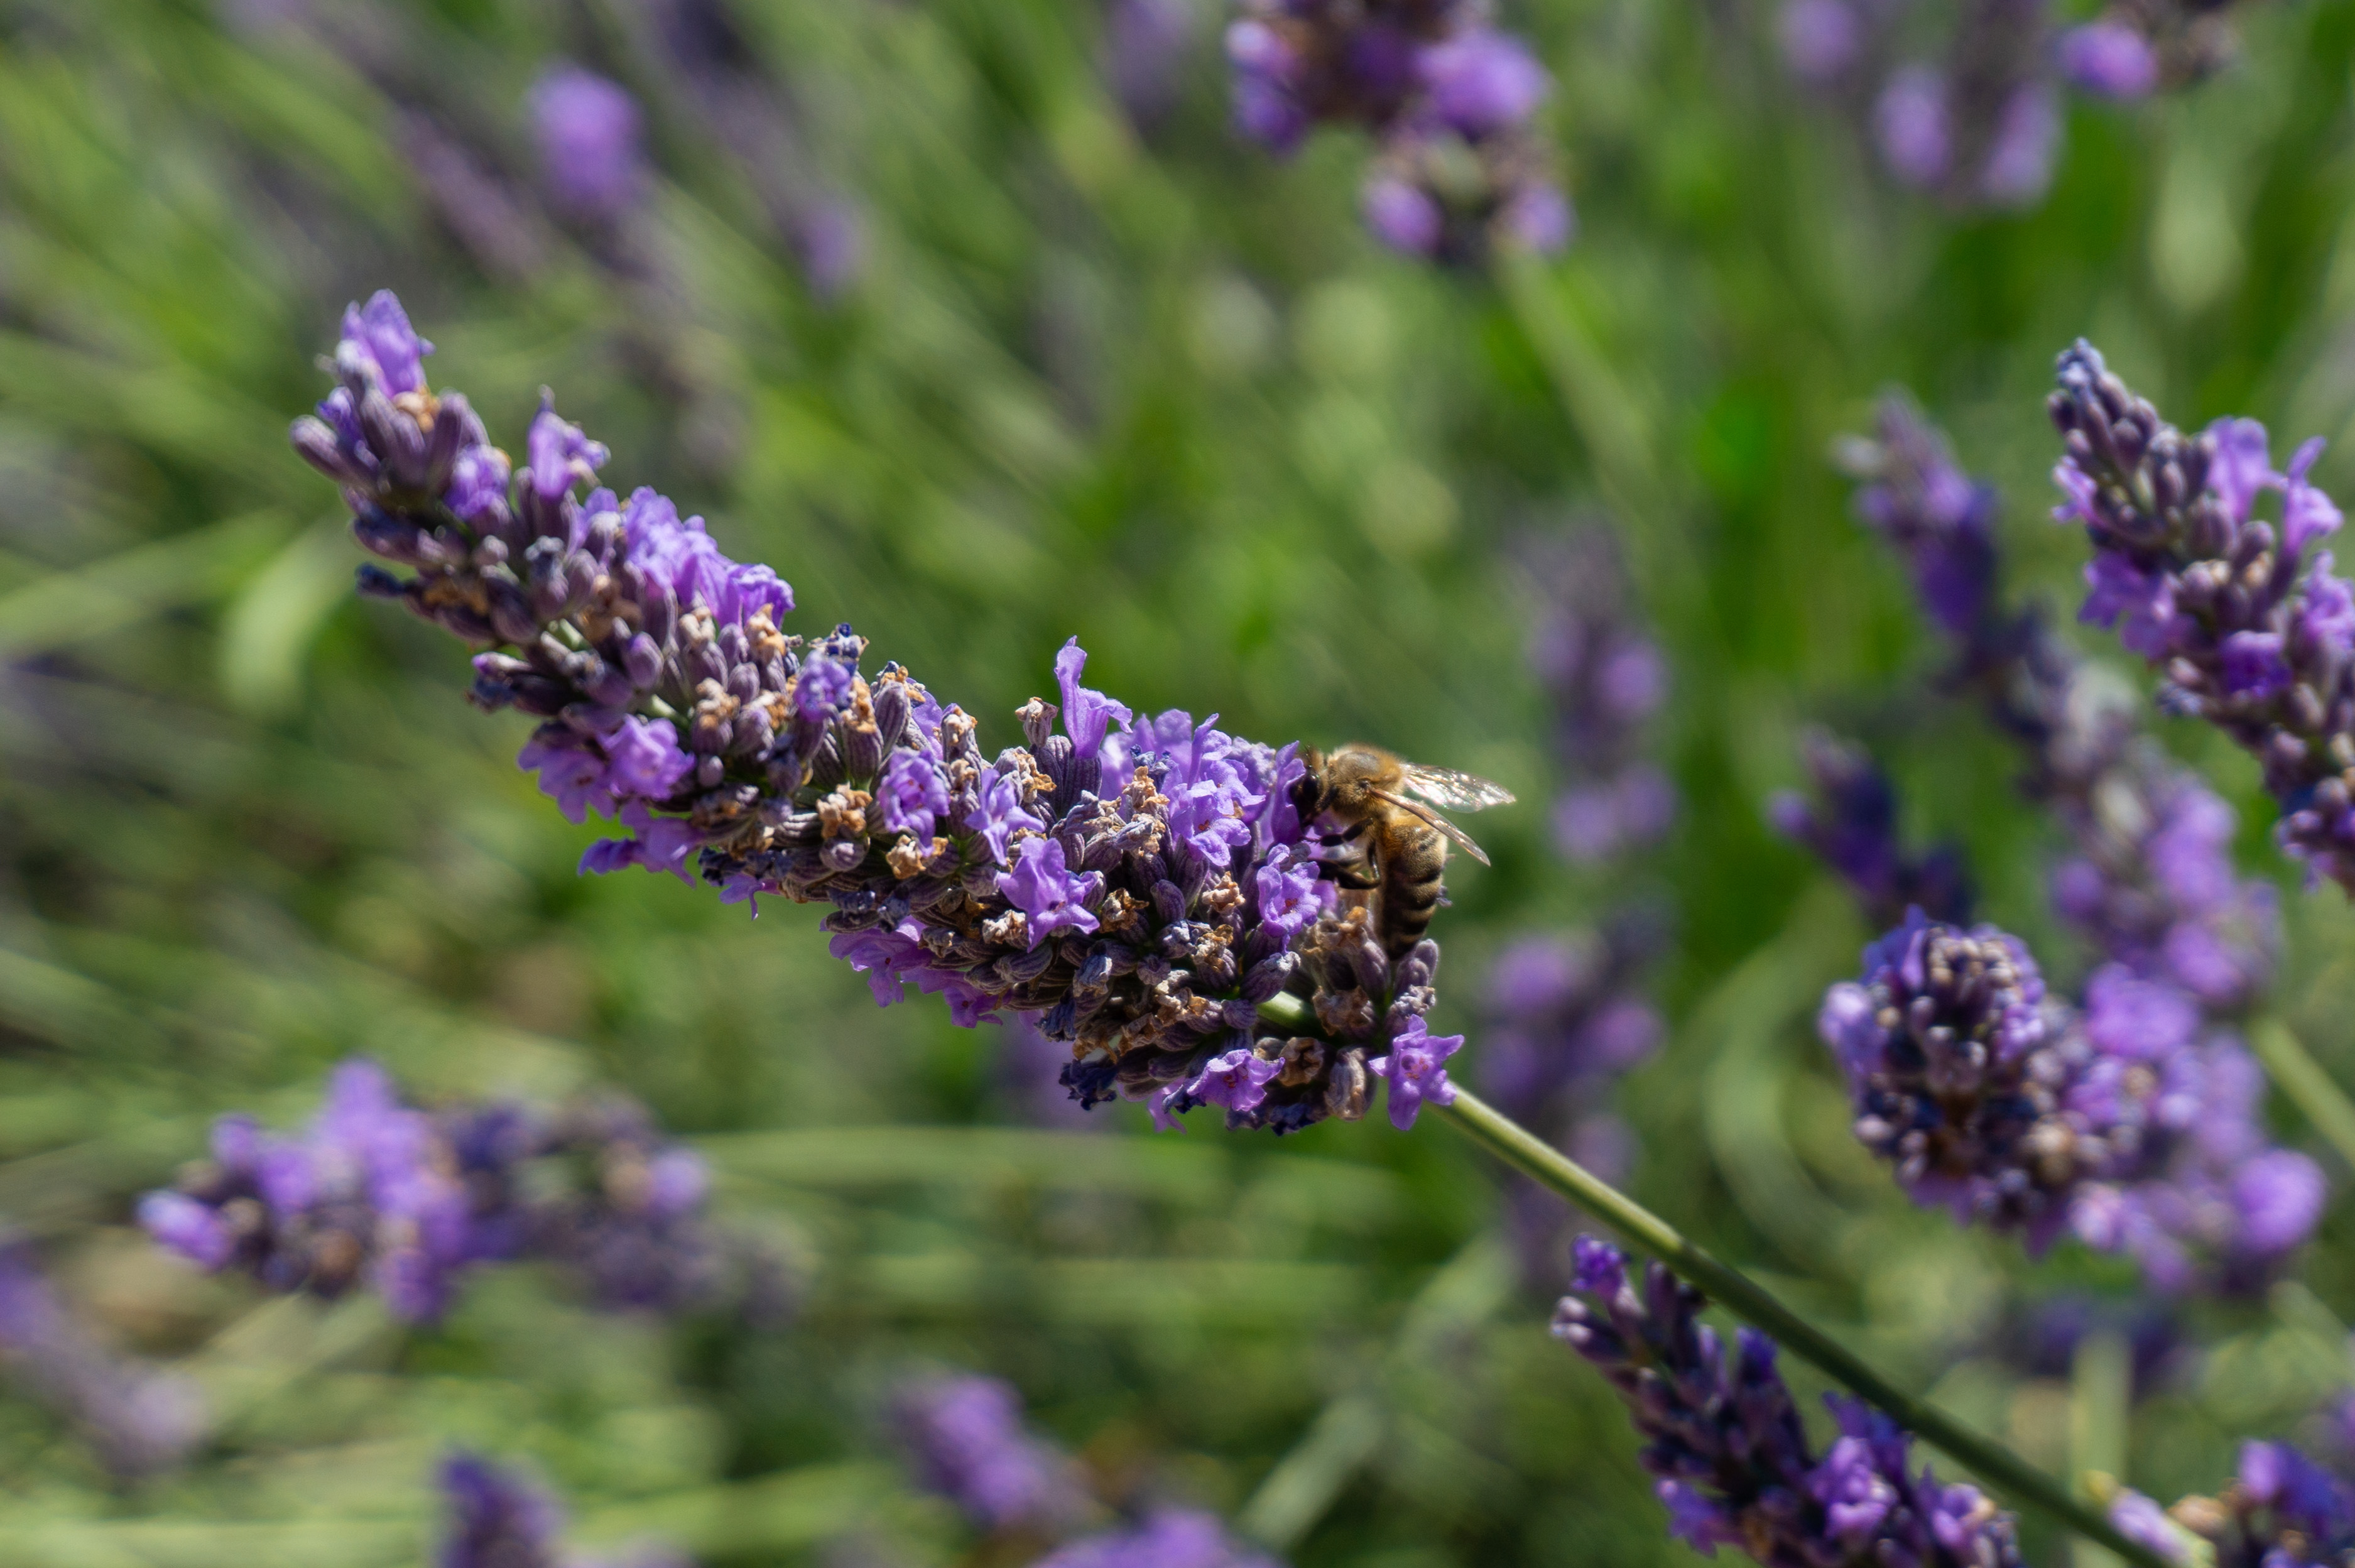
valensole, abeille, bee, alpes, haute, provence, champ, nature, field, insecte, insect, france, flower, flowering plant, lavender, english lavender, french lavender, plant, lavandula dentata, purple, Fernleaf lavender, hyssopus, buddleia, bumblebee, common sage, nepeta, pollinator, honeybee, Egyptian lavender, membrane winged insect, subshrub, ironweed, perennial plant